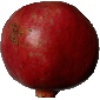
Label: Pomegranate 1